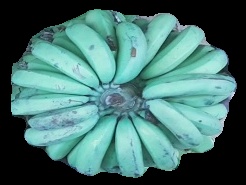
Variety: pachbale
Grade: grade2